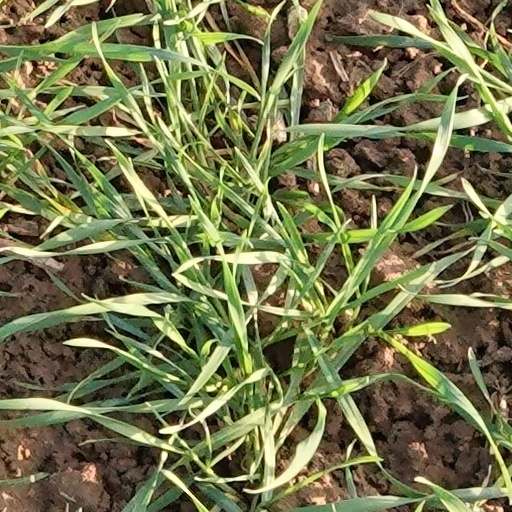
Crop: wheat